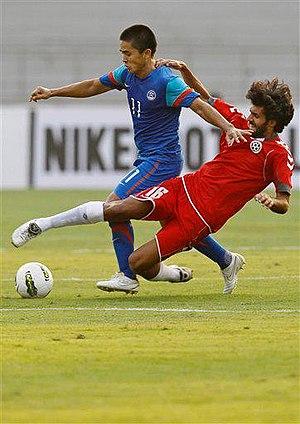
Djelaludin Sharityar dit Toto est un footballeur international afghan, qui joue au poste de milieu défensif.